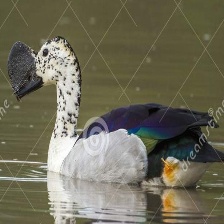
Species: KNOB BILLED DUCK
Scientific name: SARKIDIORNIS MELANOTOS
ImageNet parent category: drake